Serge Sudeikin

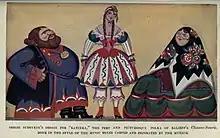
A design done by Sudeikin.

In 1926 he prepared artwork for the 1926 Broadway production of Nikolai Evreinov's "The Chief Thing". Soudeikine later designed the settings for the original Theatre Guild production of "Porgy and Bess" that first opened on Broadway at the Alvin Theatre in New York City on October 10, 1935.